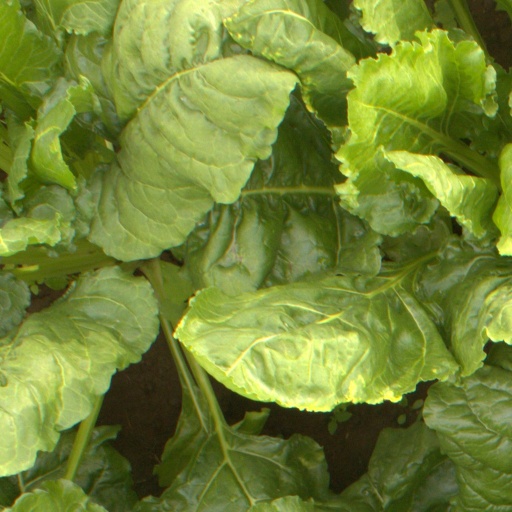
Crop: sugar beet